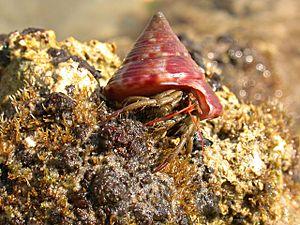
Le terme allométrie a été créé en 1936 par Julian Huxley et Georges Teissier en tant que désignation conventionnelle, en biologie, des phénomènes de croissance différentielle d'organes, dans la mesure où ils tombent sous une loi de forme mathématique spécifiée.
Pagurus est un genre de crustacés décapodes de type bernard-l'ermite avec un abdomen contenu dans une carapace souple qu'ils cachent dans une coquille d'escargot. Ils sont omnivores.